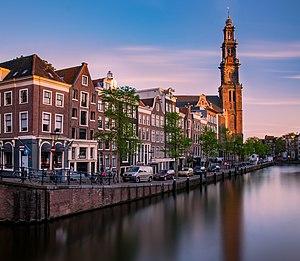
Amsterdam est la capitale des Pays-Bas, bien que le gouvernement ainsi que la plupart des institutions nationales siègent à La Haye. Sur la base des chiffres de l'année 2017, la commune d'Amsterdam compte plus de 850 000 habitants, appelés Amstellodamois, ce qui en fait la commune néerlandaise la plus peuplée. Elle est située au cœur de la région d'Amsterdam, regroupant environ 1 350 000 habitants. L'aire urbaine, qui rassemble plus de 2 400 000 résidents fait elle-même partie d'une conurbation appelée Randstad qui compte 7 100 000 habitants. La ville est la plus grande de Hollande-Septentrionale, mais n'est cependant pas le chef-lieu de la province, ce dernier étant Haarlem, situé à 19 kilomètres à l'ouest d'Amsterdam.
La capitale européenne de la culture est une ville désignée par l'Union européenne pour une période d'une année civile durant laquelle un programme de manifestations culturelles est organisé.